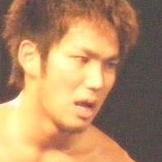
Age: 25